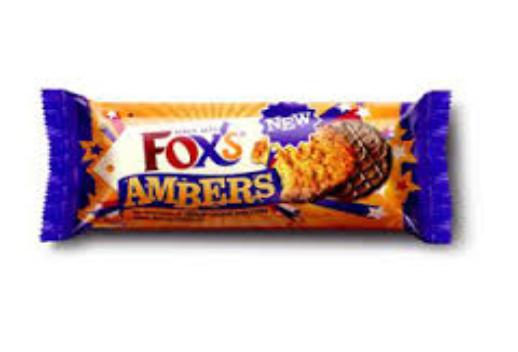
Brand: Fox's Biscuits
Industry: Food